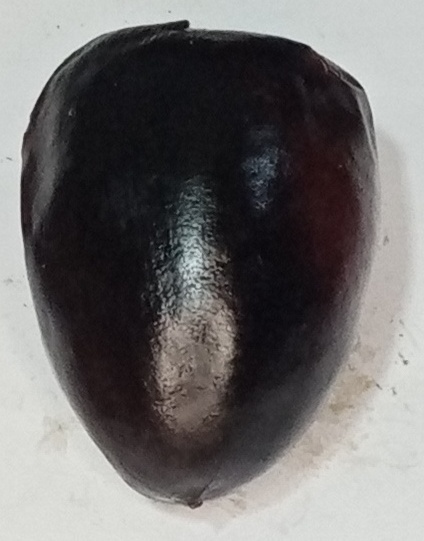
Variety: kupro
Size: large
Grade: grade-2